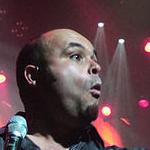
Age: 37